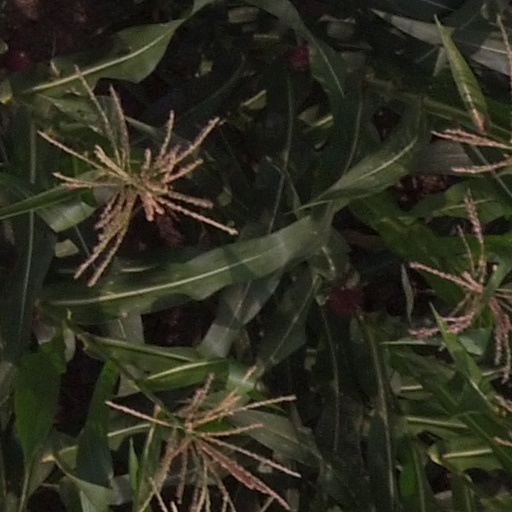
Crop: maize; corn